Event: Nepal Earthquake
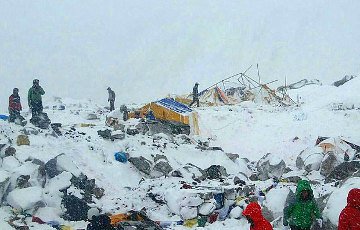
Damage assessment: damage